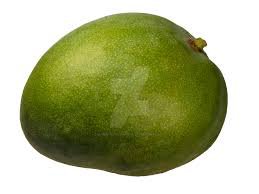
Label: Mango